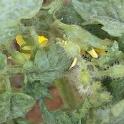
Crop: Tomato
Condition: virosis-d